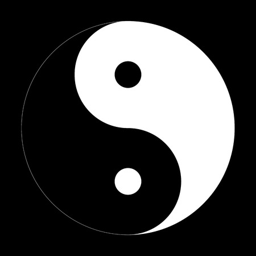
symbol of harmony and balance .